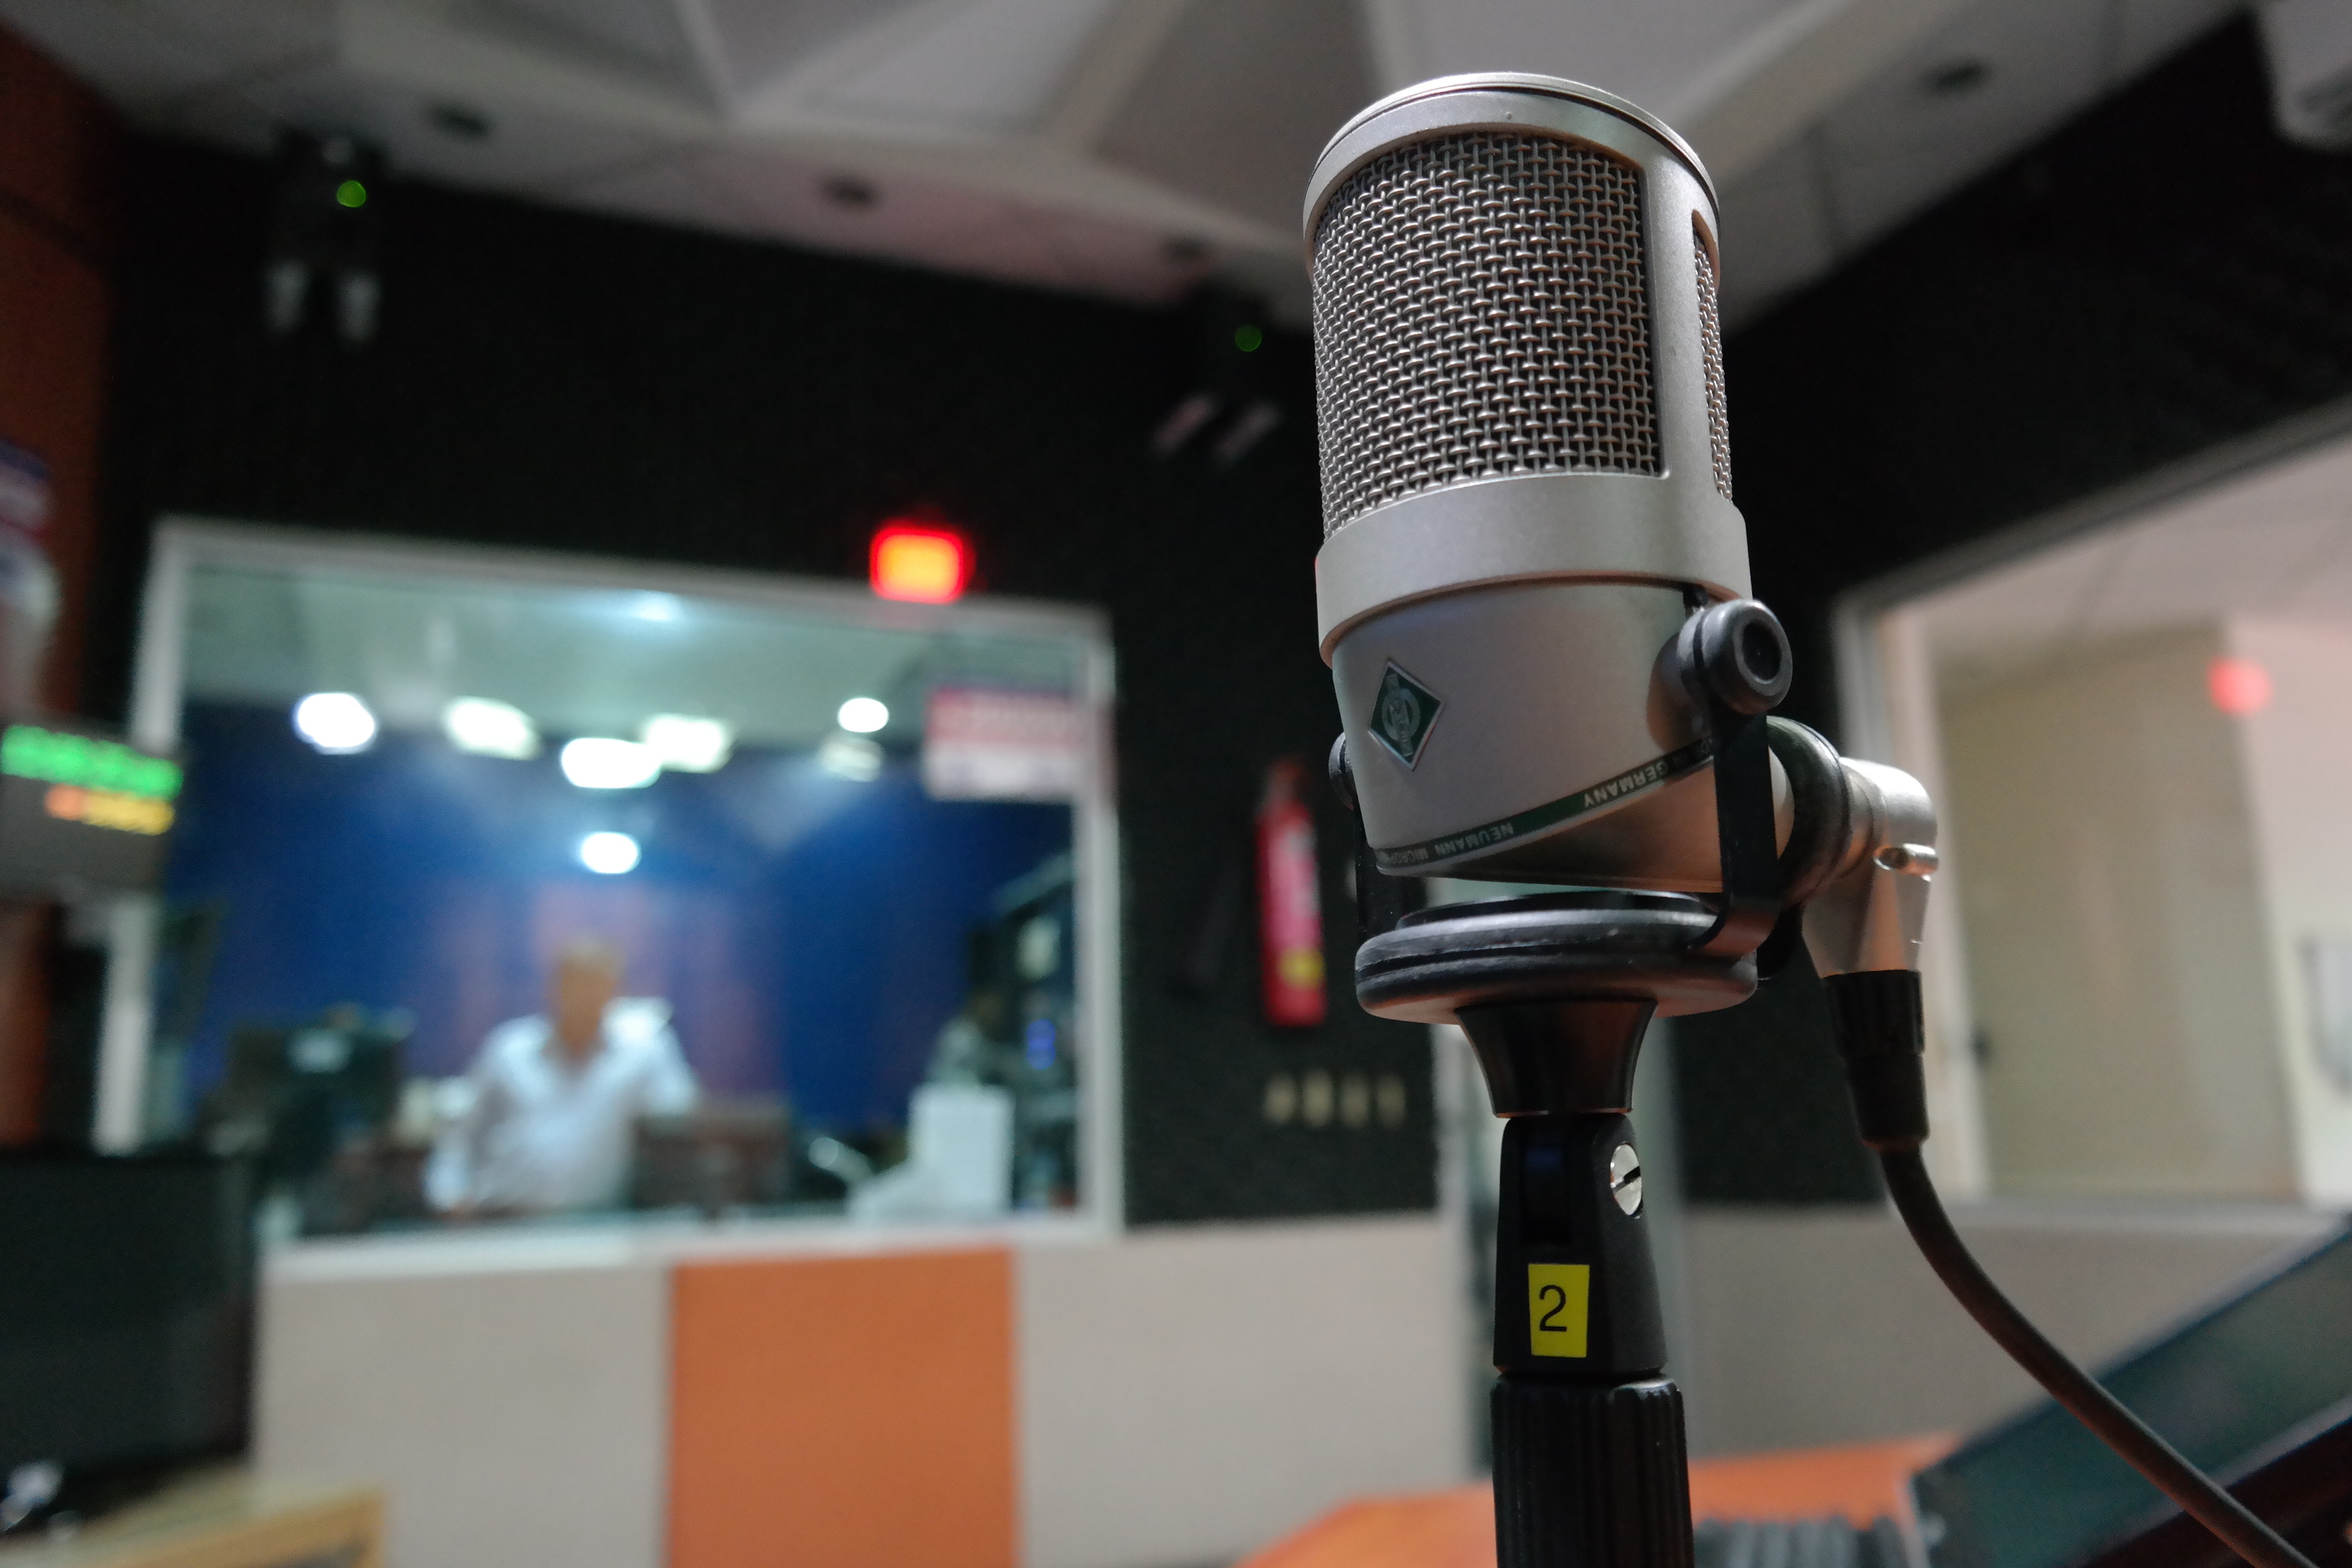
music, technology, singer, microphone, recording studio, radio, audio, i am a student, audio equipment, radioenvivo, electronic device